Thomas Mackenzie of Pluscarden

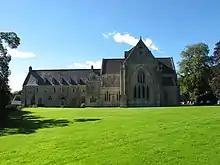
Pluscarden Abbey

Charles I had granted the Barony of Pluscarden in Elgin to Thomas Mackenzie on 25 July 1636. Thomas Mackenzie was lay-Prior of Pluscarden Abbey from 1633 to 1649.